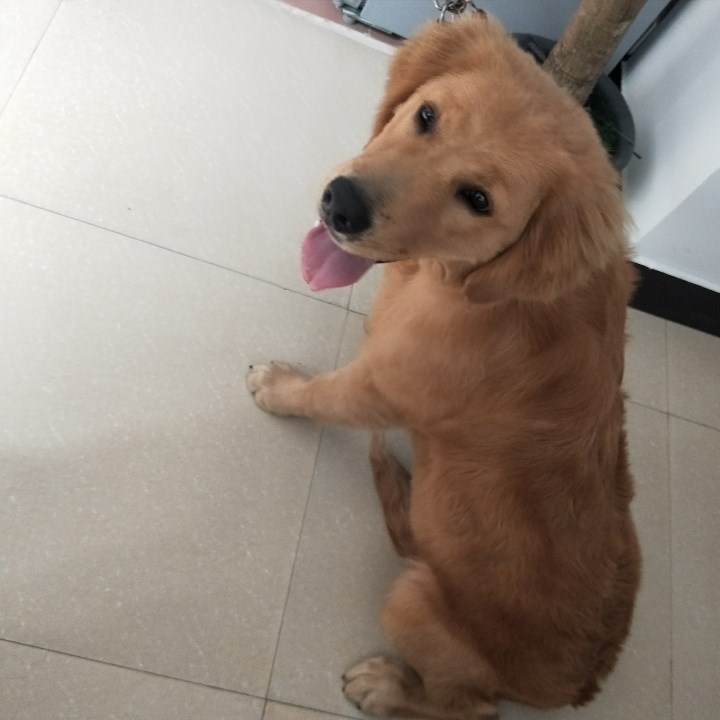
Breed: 5355-n000126-golden_retriever